Emporium (Marshall, Michigan)

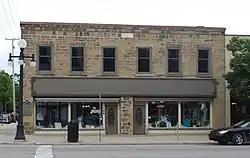

The Emporium is a commercial building located at 154-156 West Michigan Avenue in Marshall, Michigan. It was listed on the National Register of Historic Places in 1979.